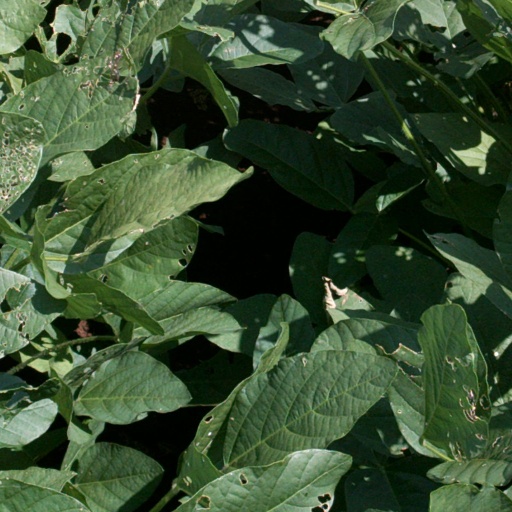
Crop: soybean